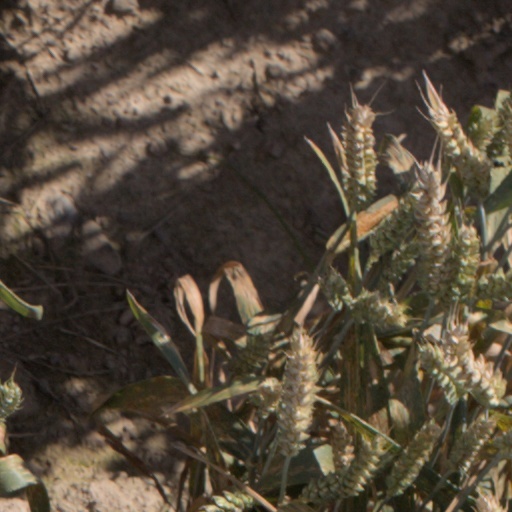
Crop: wheat